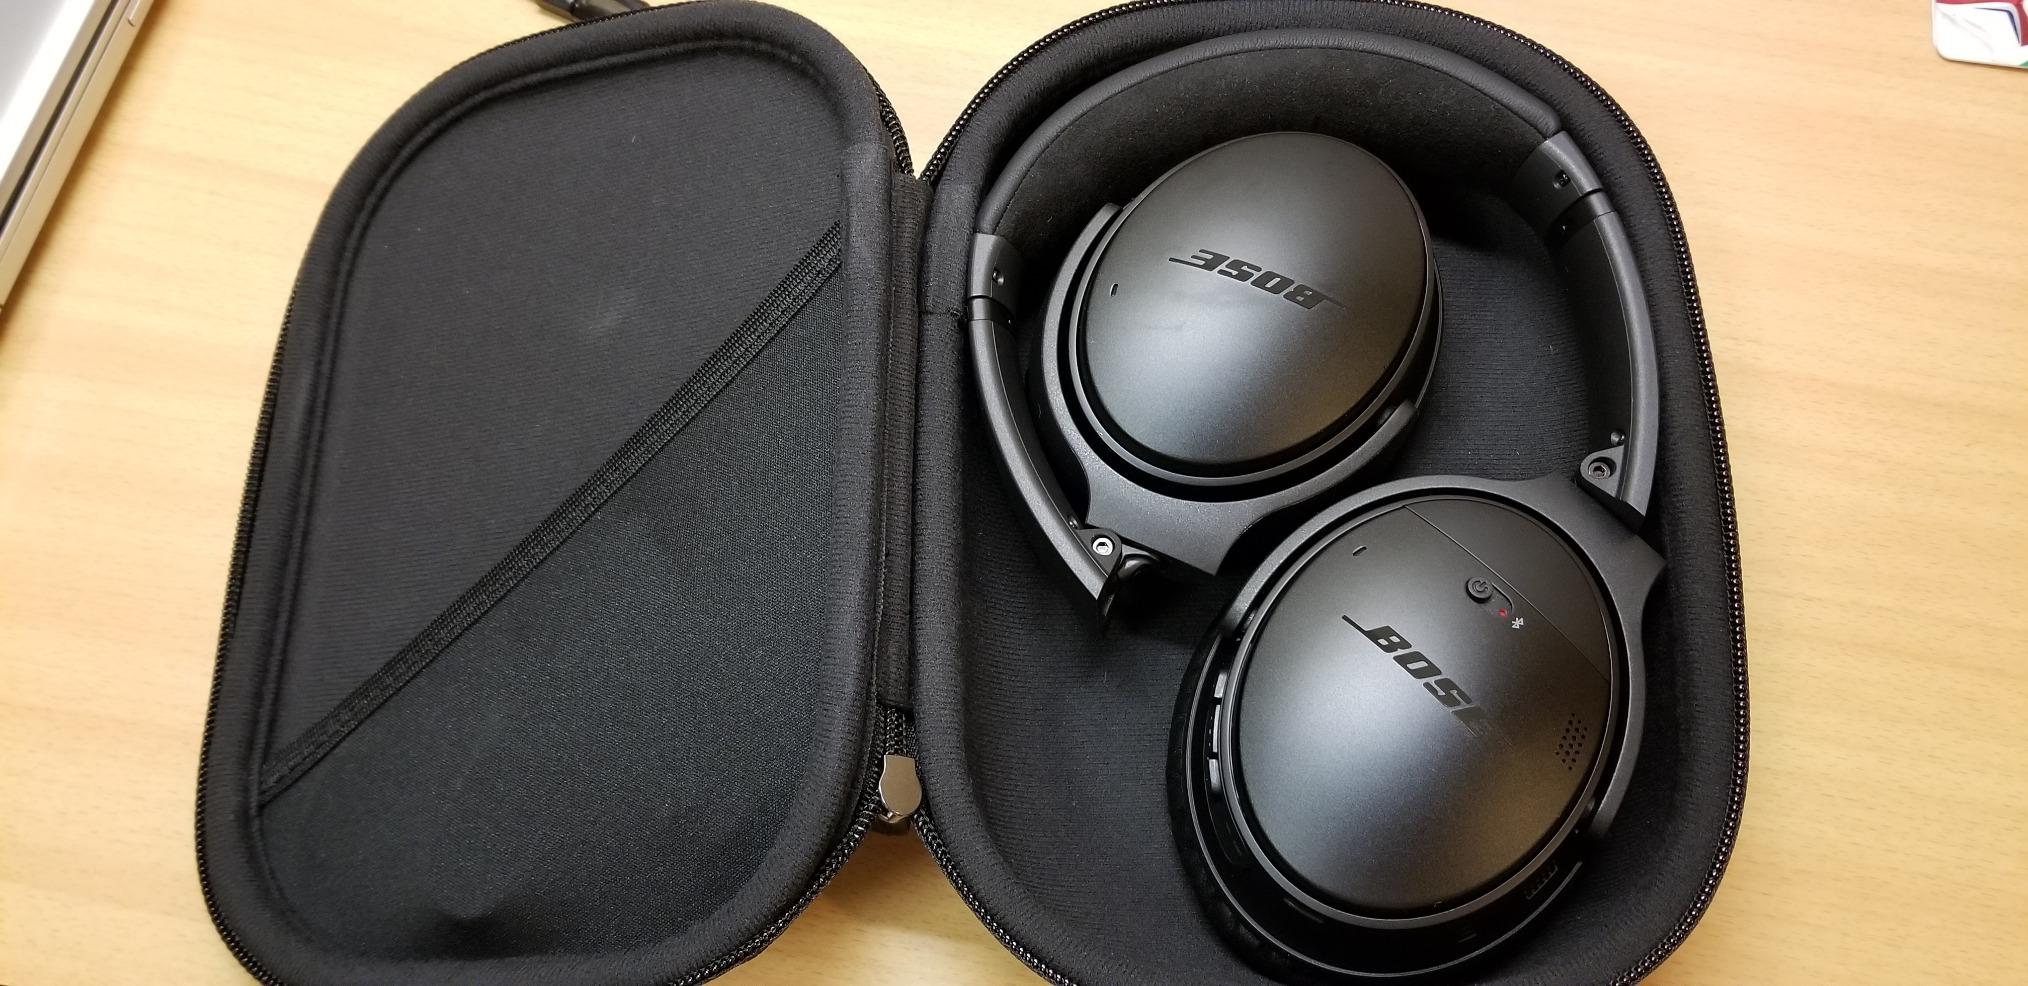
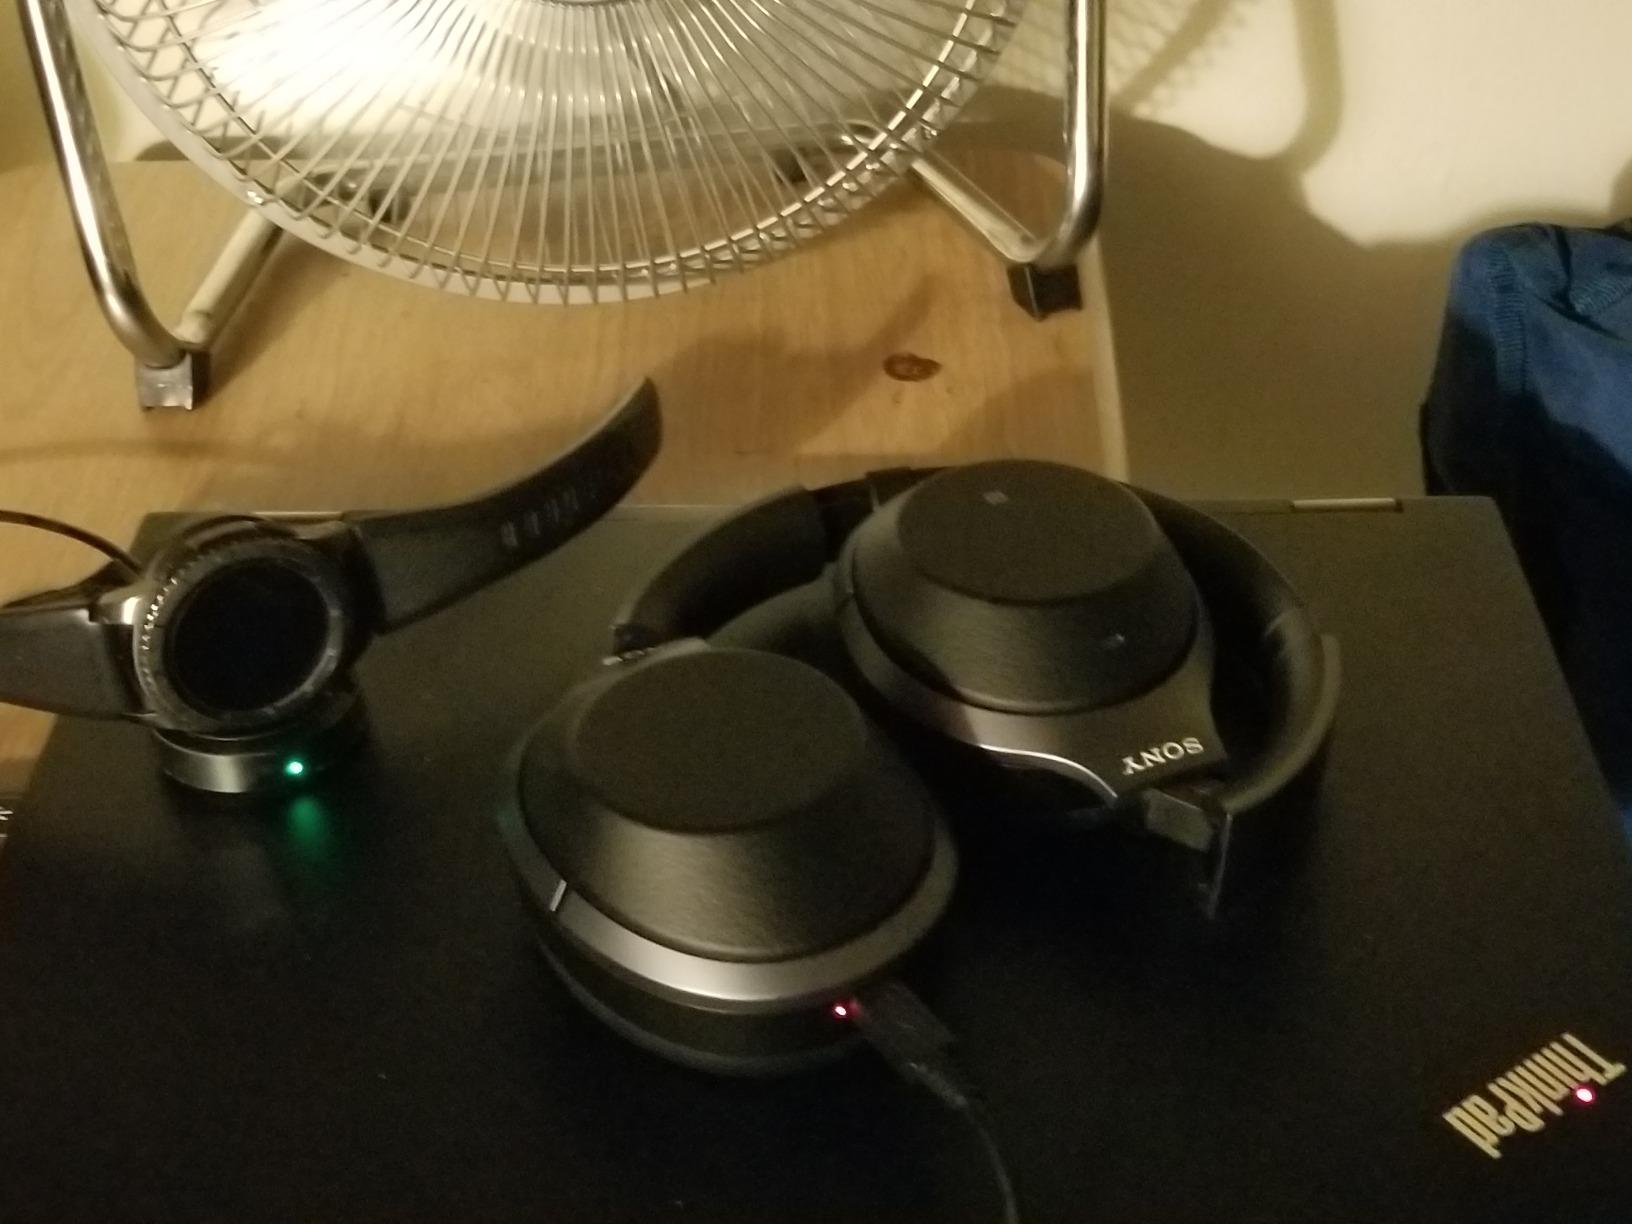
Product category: headphones
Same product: no